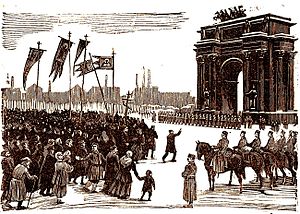
Den Russiske Revolution 1905
Den Russiske Revolution 1905 brød ud i januar. Der var ingen leder og den havde ikke nogen klare mål, men regnes som en optakt til 1917-revolutionen.